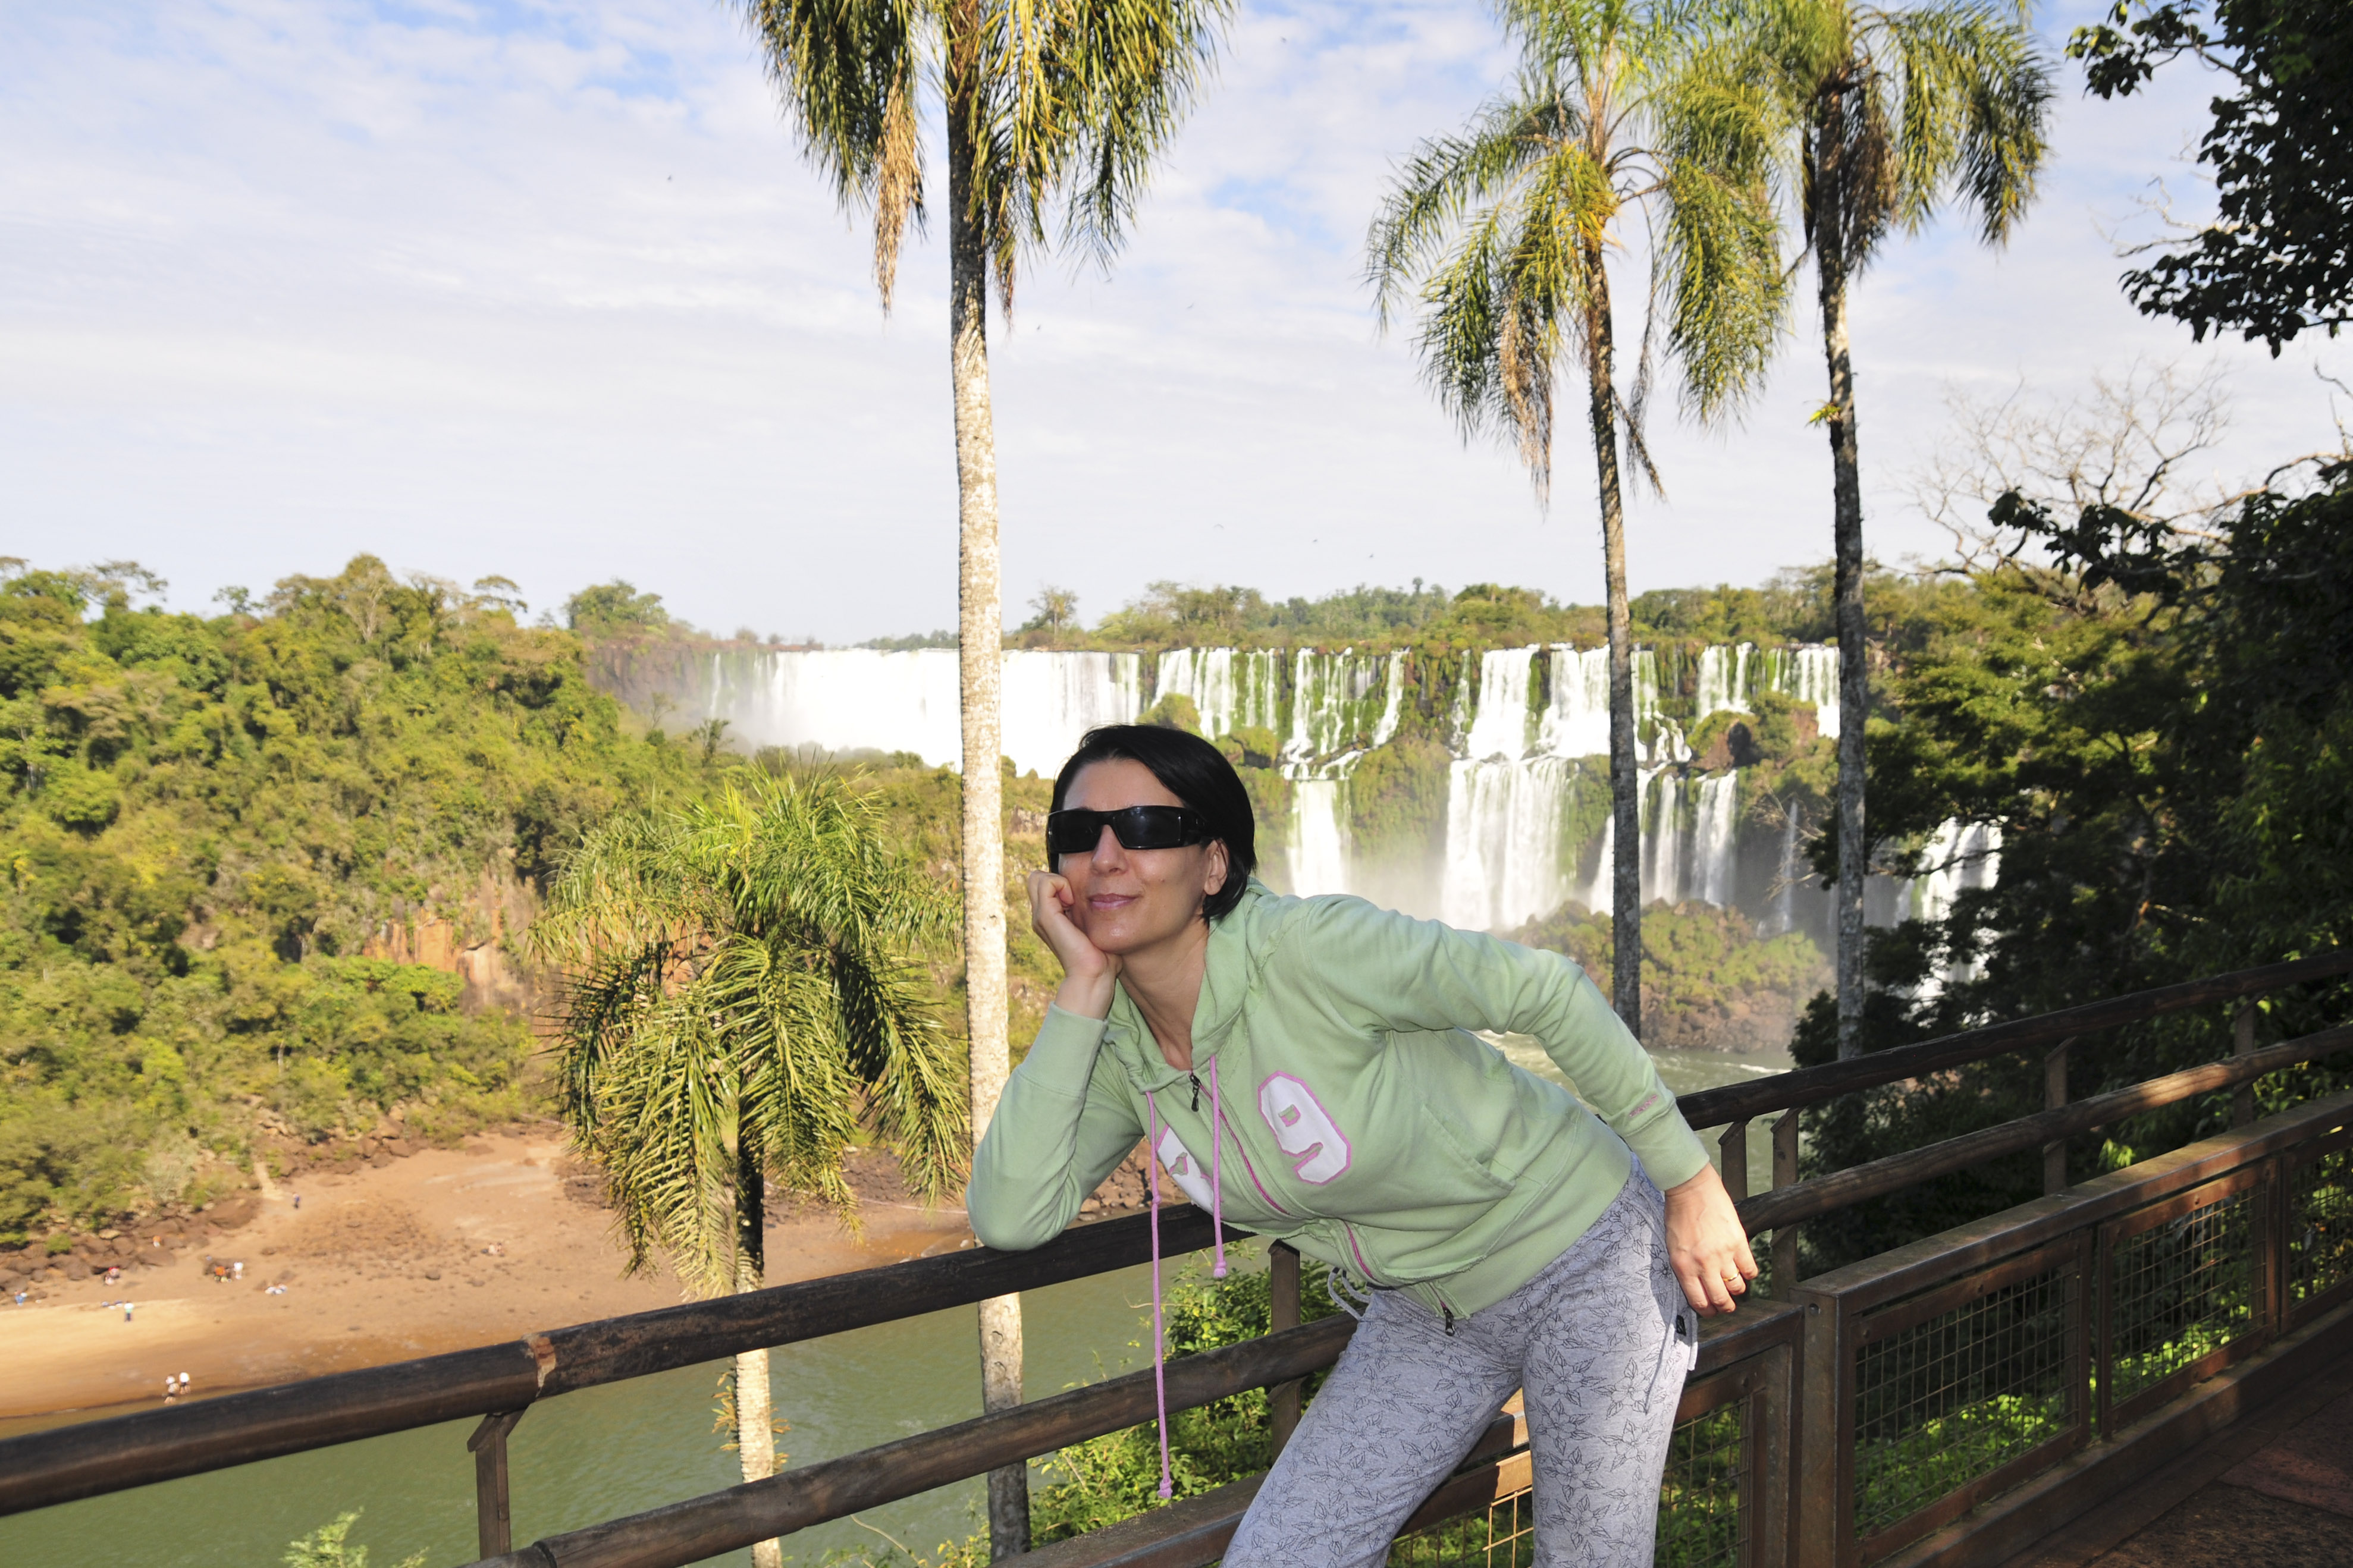
tree, vacation, travel, nikon, argentina, brasil, iguazu, d300, approved, rural area, woody plant, arecales